Hydrophiinae

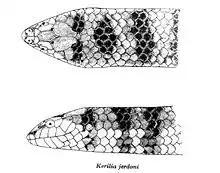
"Hydrophis jerdonii", Jerdon's sea snake

Historically, subfamily Hydrophiinae included all "sea snakes" and was commonly used to refer to both the true sea snakes (tribe Hydrophiini) and the sea kraits ("Laticauda"). However, large-scale molecular phylogenetic analyses and studies integrating phenotypic data (including morphological, ecological, and cytogenetic characteristics) with molecular data support the hypothesis that "Laticauda" is the sister group to all other hydrophiines. This clade containing all hydrophiines except "Laticauda" is sometimes referred to as Oxyuraninae. Given its basal position, "Laticauda" is sometimes placed in a separate subfamily, Laticaudinae, sister to Hydrophiinae "sensu stricto".